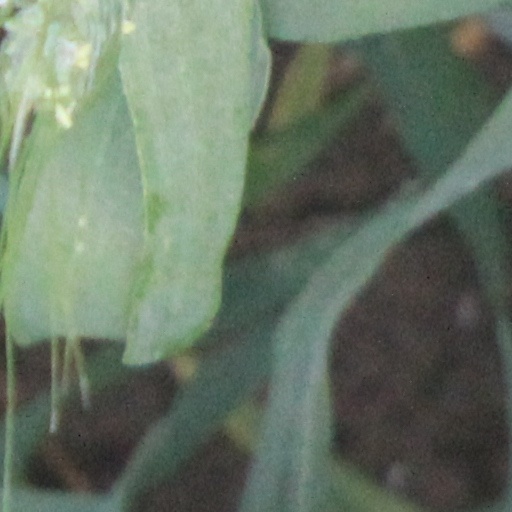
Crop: wheat